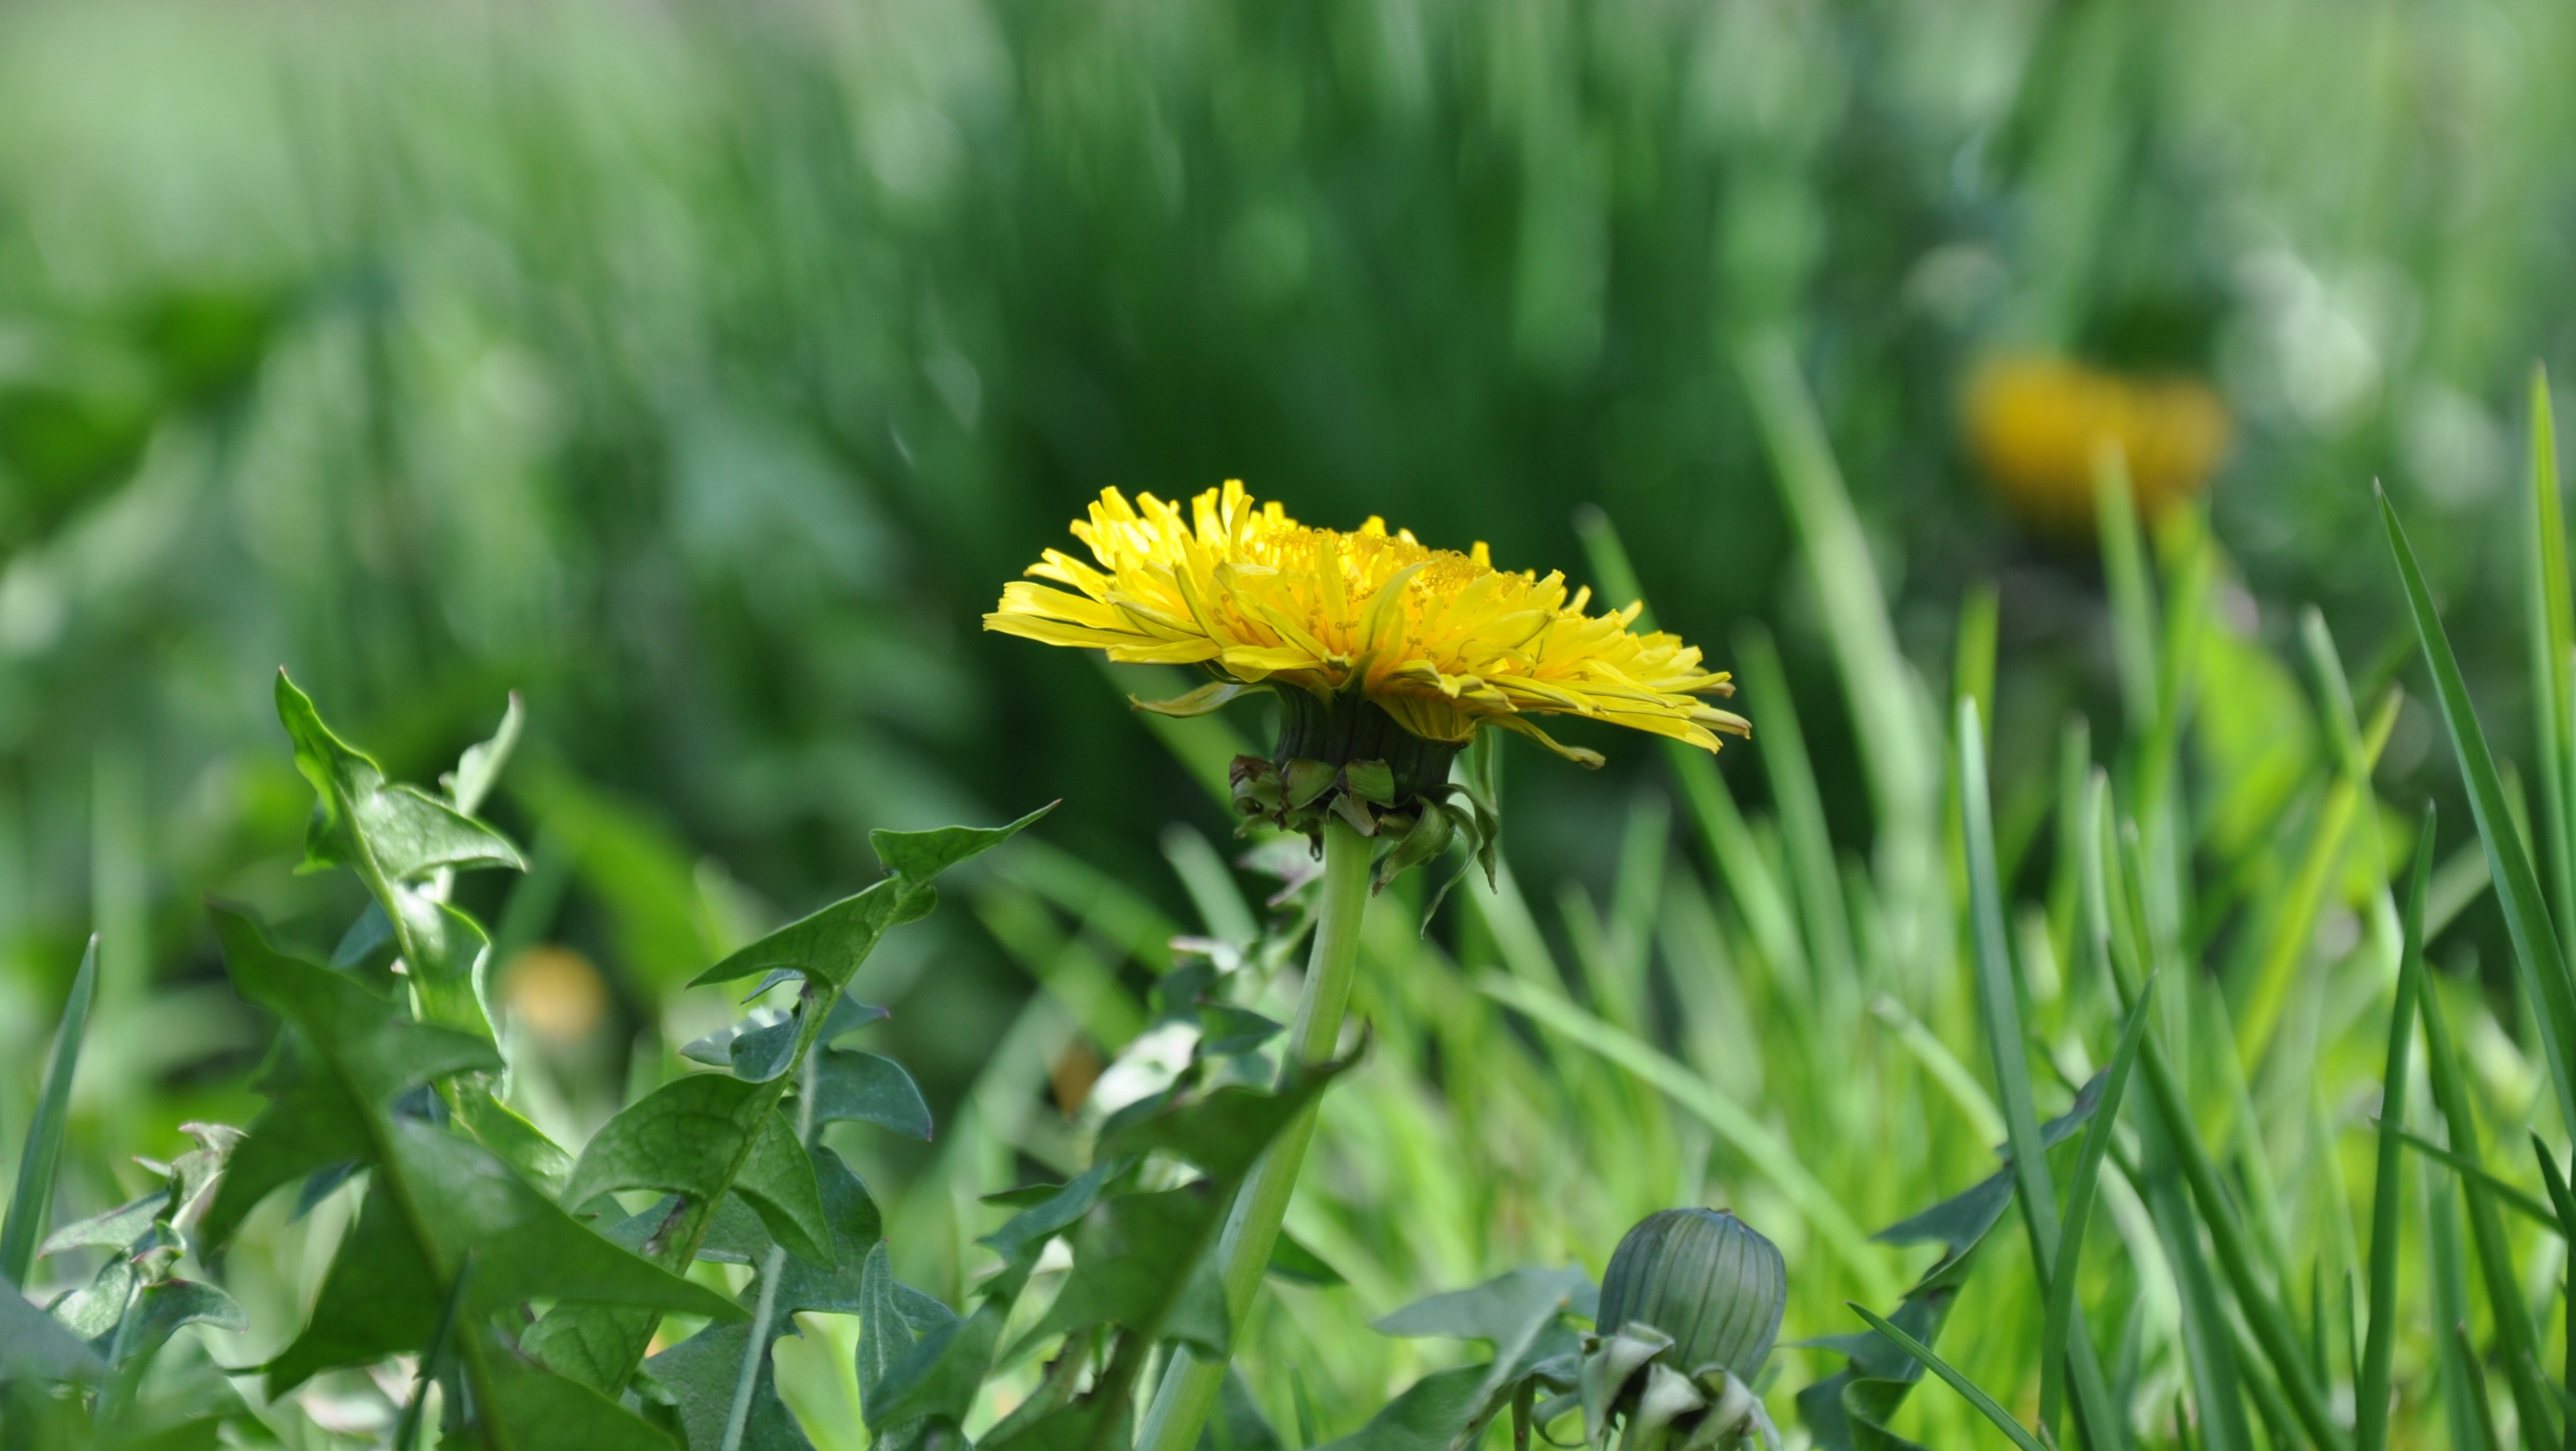
grass, plant, sunshine, field, lawn, meadow, dandelion, prairie, flower, spring, green, botany, flora, yellow flower, wildflower, grassland, macro photography, flowering plant, daisy family, grass family, plant stem, land plant